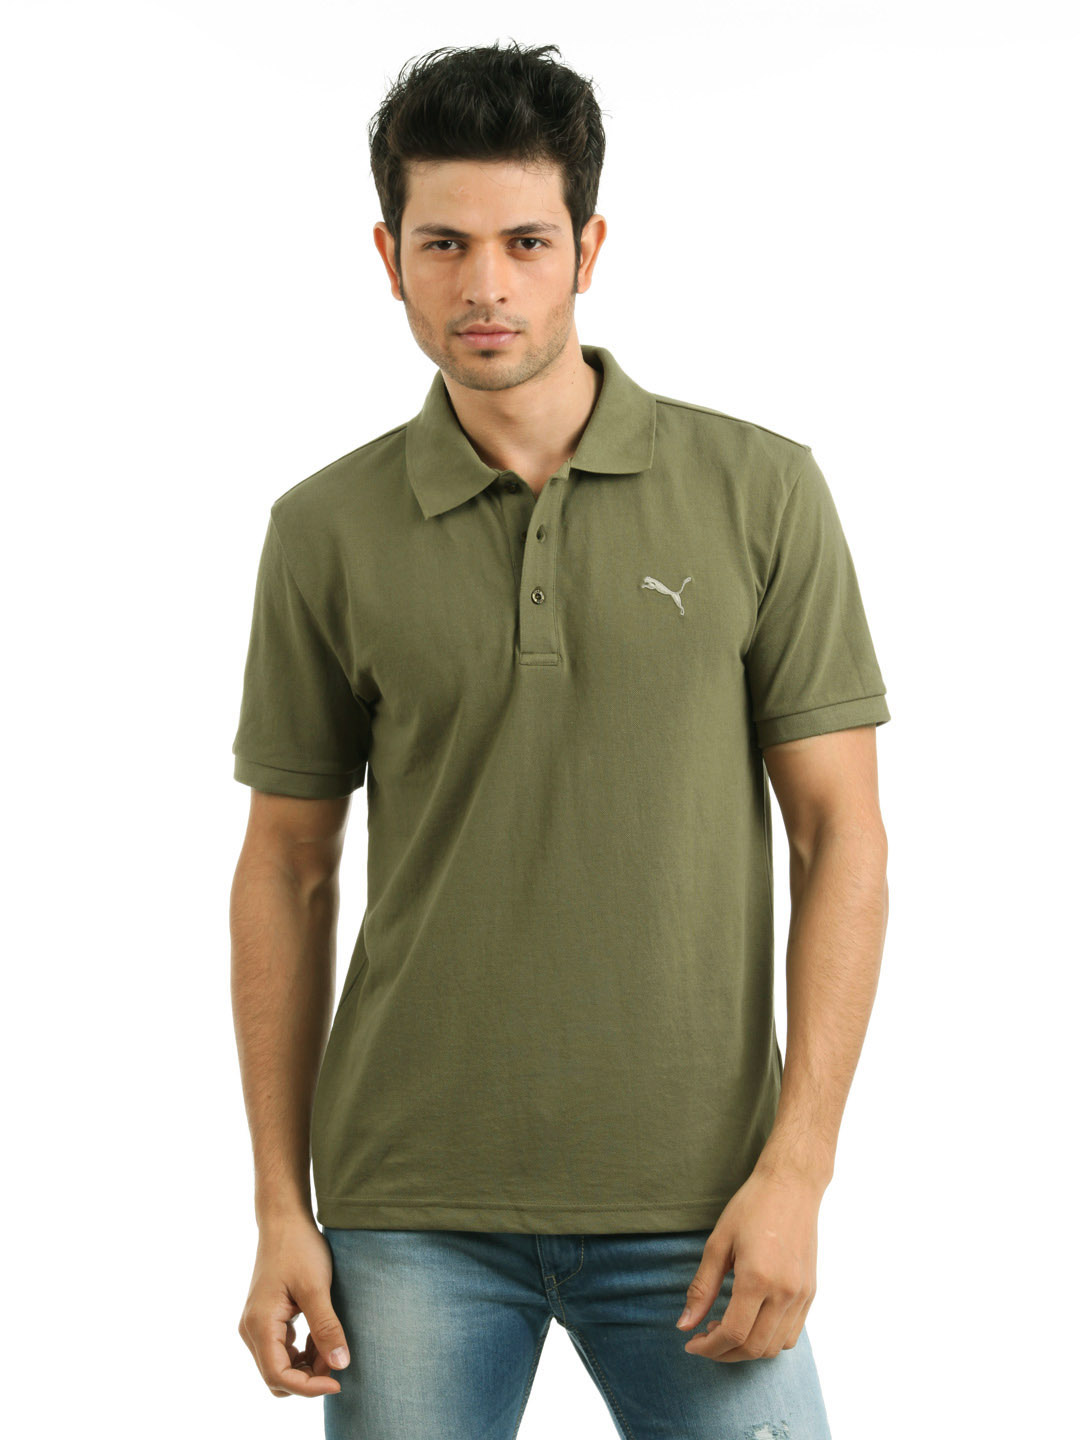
Puma Men Olive T-shirt
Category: Apparel / Topwear / Tshirts
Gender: Men
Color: Olive
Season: Fall 2012
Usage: Casual